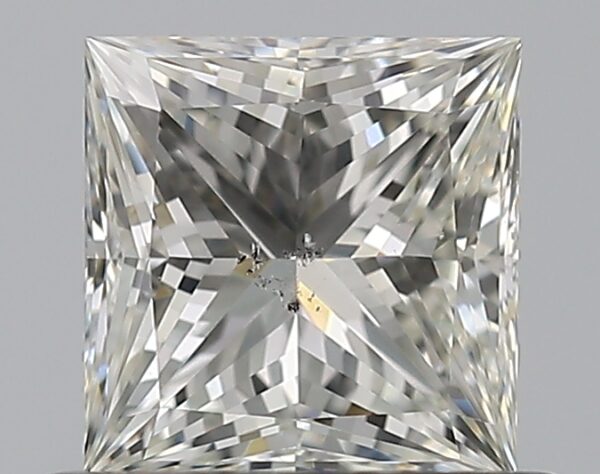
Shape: princess
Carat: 0.71
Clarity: SI2
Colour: I
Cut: EX
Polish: EX
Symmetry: VG
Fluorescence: N
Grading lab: GIA
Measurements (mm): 4.96 x 4.87 x 3.51